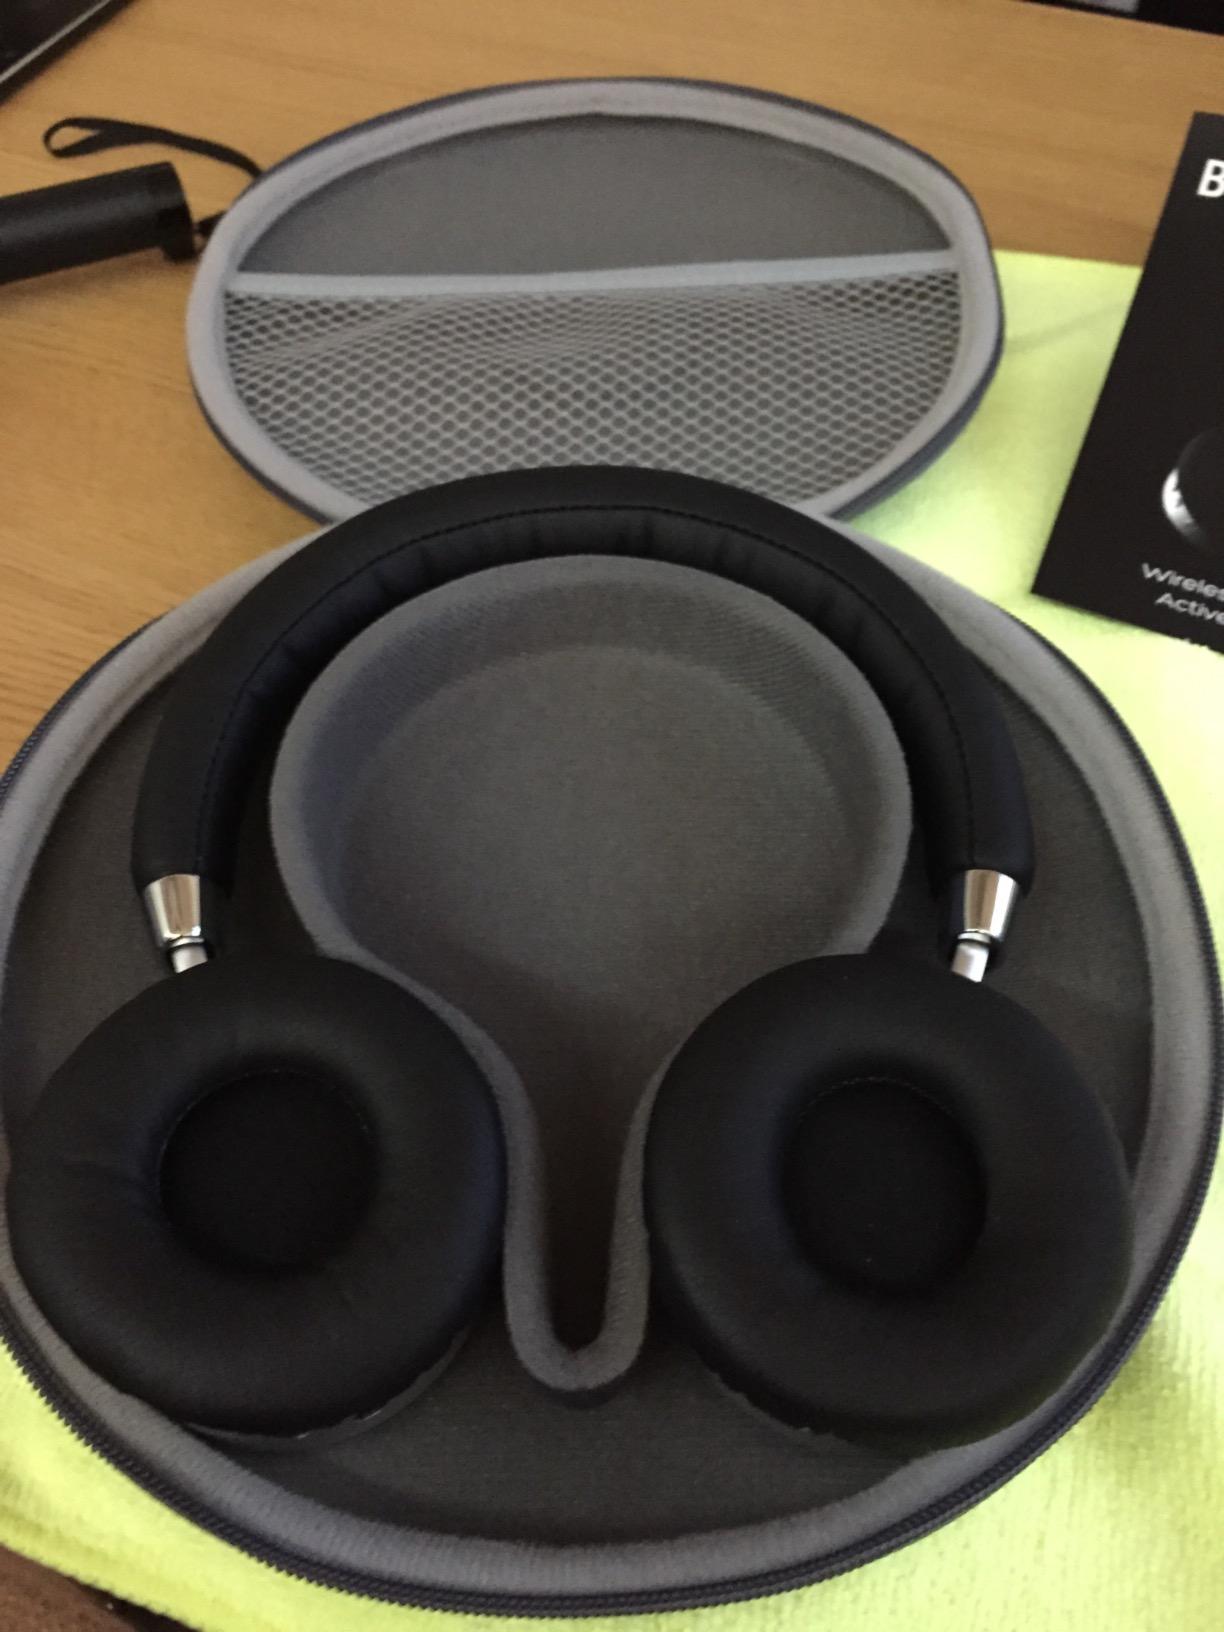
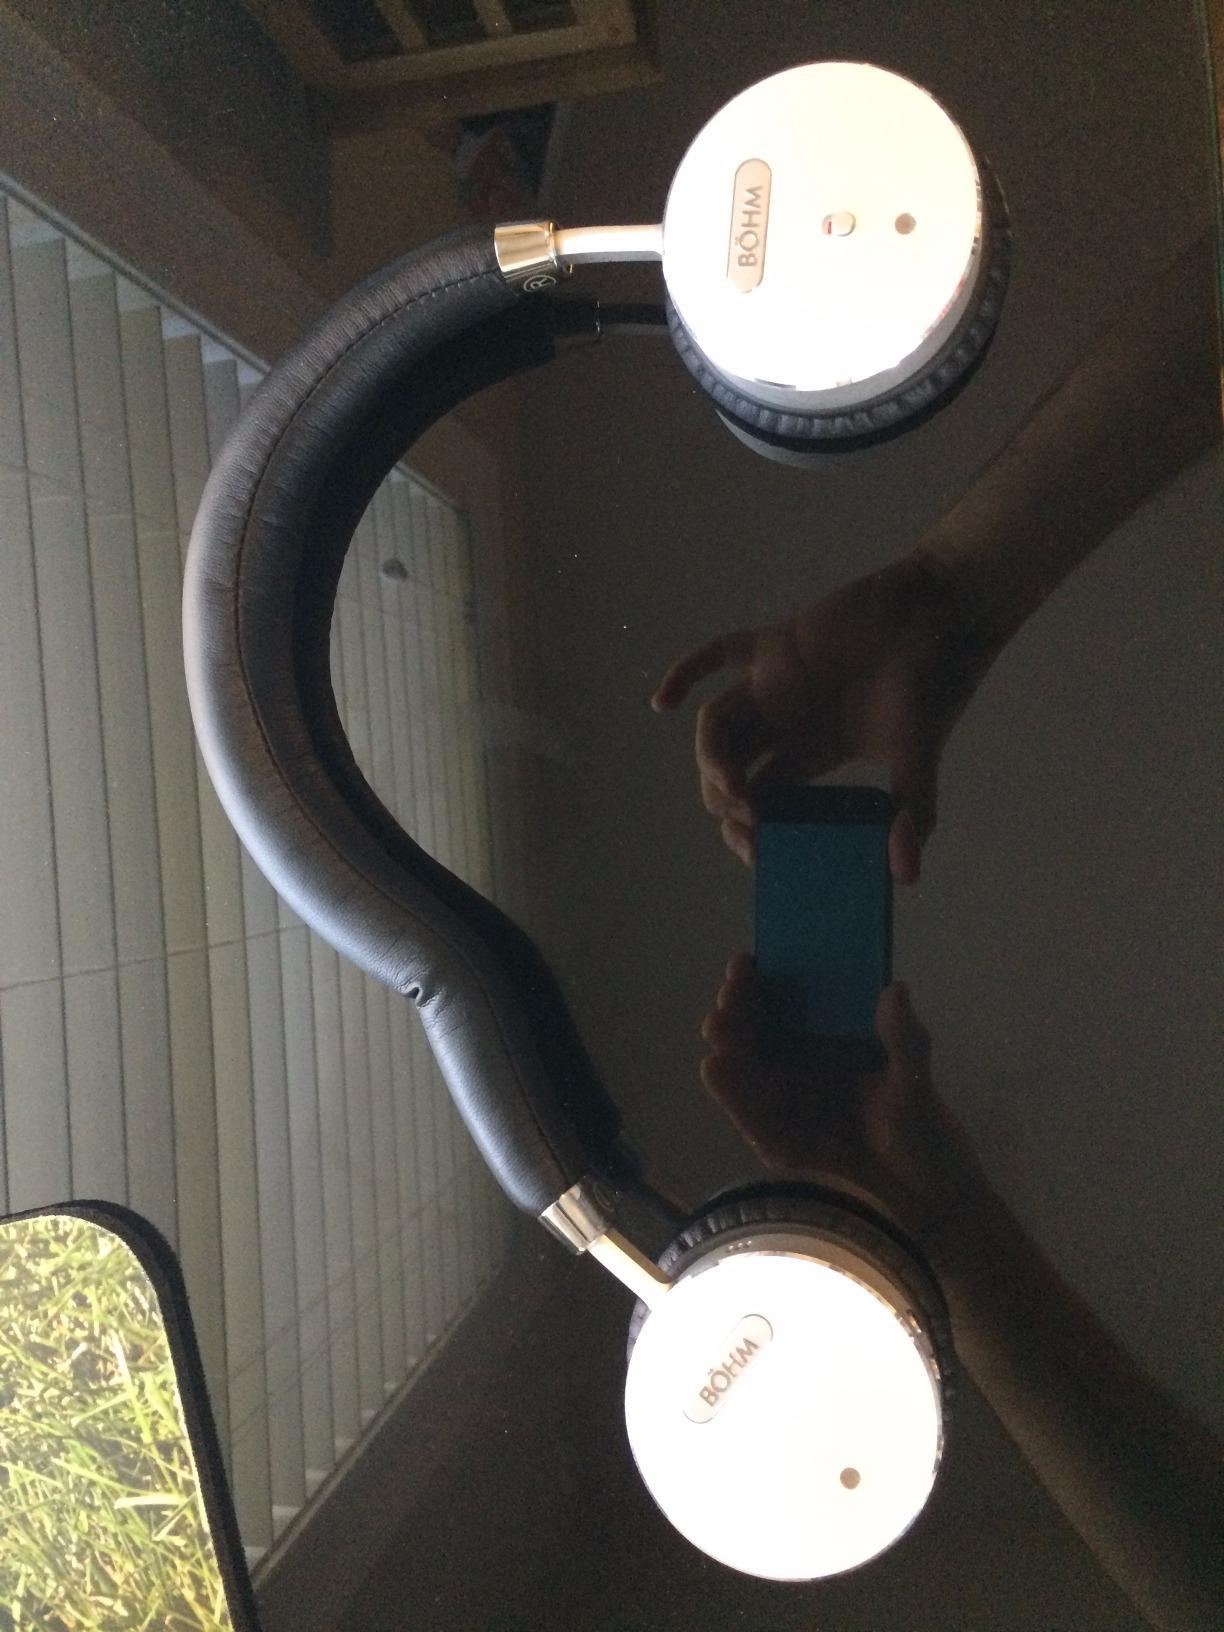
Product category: headphones
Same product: yes